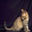
Label: cat